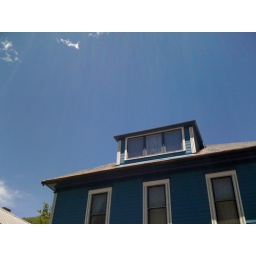
dog in window